Abbey Line

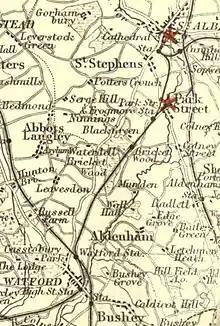
A map from 1902 showing the route of the Abbey Line, with its lost connection to the Midland Main Line

The line was built in its current form, as a branch from Watford to St. Albans. However, the line was at times connected to two other lines. One, the Hatfield and St Albans Railway, opened in 1865 from St. Albans Abbey station to the East Coast Main Line at Hatfield. Mostly a local route, the construction of the Midland Main Line ensured that it never became popular with the critical market of passengers to London. It closed to passengers in 1951, as part of a cutback of minor routes after the war. The whole route closed to goods in 1964, although a short stub at the Hatfield end lasted until 1968.